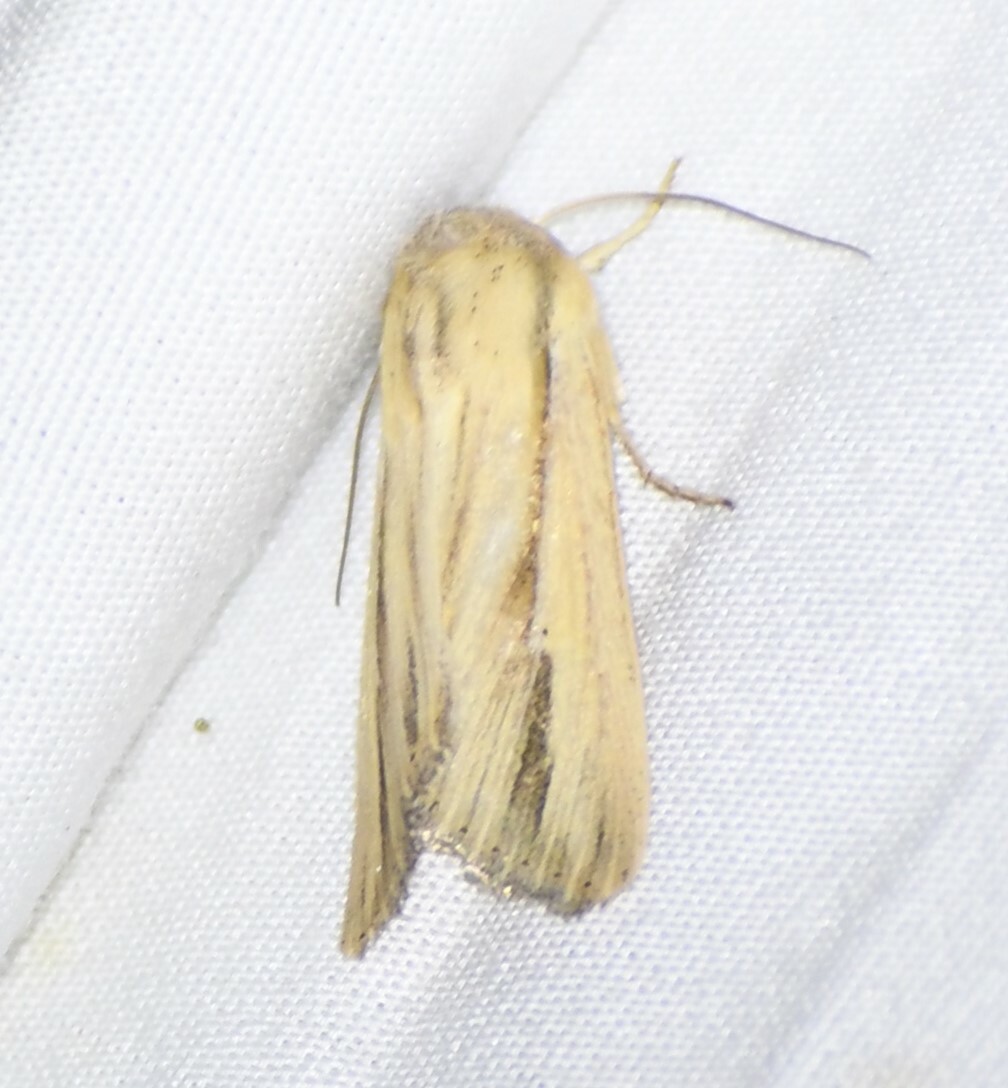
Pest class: wheathead_armyworm_Dargida_diffusa